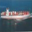
Label: ship